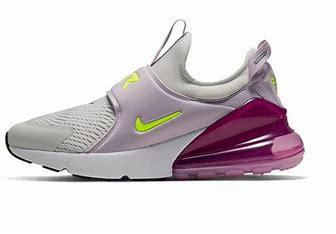
Brand: Nike
Model: Air Max 270 Extreme